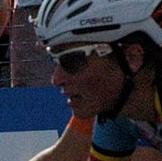
Age: 25